Plácido Domingo

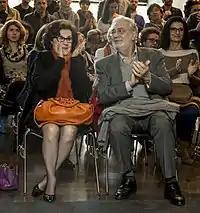
Domingo with his wife

Additionally, Domingo created several new roles in modern operas, such as the title role in Tan Dun's 2006 opera "The First Emperor" at the Metropolitan Opera, which was broadcast worldwide into movie theaters as part of the Met Live in HD series. In September 2010, he created the role of the poet Pablo Neruda in the world première of Daniel Catán's opera "Il Postino" at the Los Angeles Opera. During the 2011–2012 season, Domingo sang Neptune in the Metropolitan Opera's world premiere performance of Jeremy Sams' "The Enchanted Island". A pastiche of Baroque opera with story and characters drawn from Shakespeare's "The Tempest" and "A Midsummer Night's Dream", a performance of the production was telecast on PBS' "Great Performances at the Met".